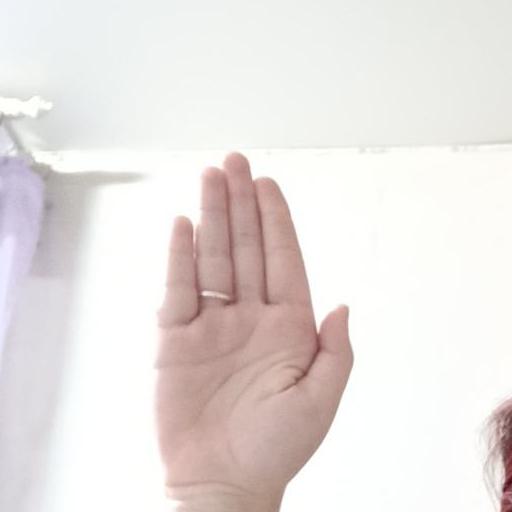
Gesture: stop